Arena Coliseo 70th Anniversary Show

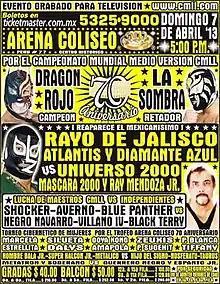
Official poster for the event promoting the main event and special appearance of Rayo de Jalisco, Jr. and Universo 2000

On April 7, 2013, CMLL celebrated the Arena Coliseo's 70th Anniversary Show with a special professional wrestling event that featured a number of veteran wrestlers that did not usually work for CMLL such as Negro Navarro, Black Terry, Villano IV, Ray Mendoza, Jr., Universo 2000, Máscara Año 2000, and Rayo de Jalisco, Jr. working with a number of CMLL wrestlers. The main event of the show saw Dragón Rojo, Jr. defend the CMLL World Middleweight Championship against NWA World Historic Welterweight Champion La Sombra. The event commemorated the completion of Arena Coliseo on April 2, 1943, built by CMLL owner and founder Salvador Lutteroth. The show aired live on the Mexican television channel Terra.